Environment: real
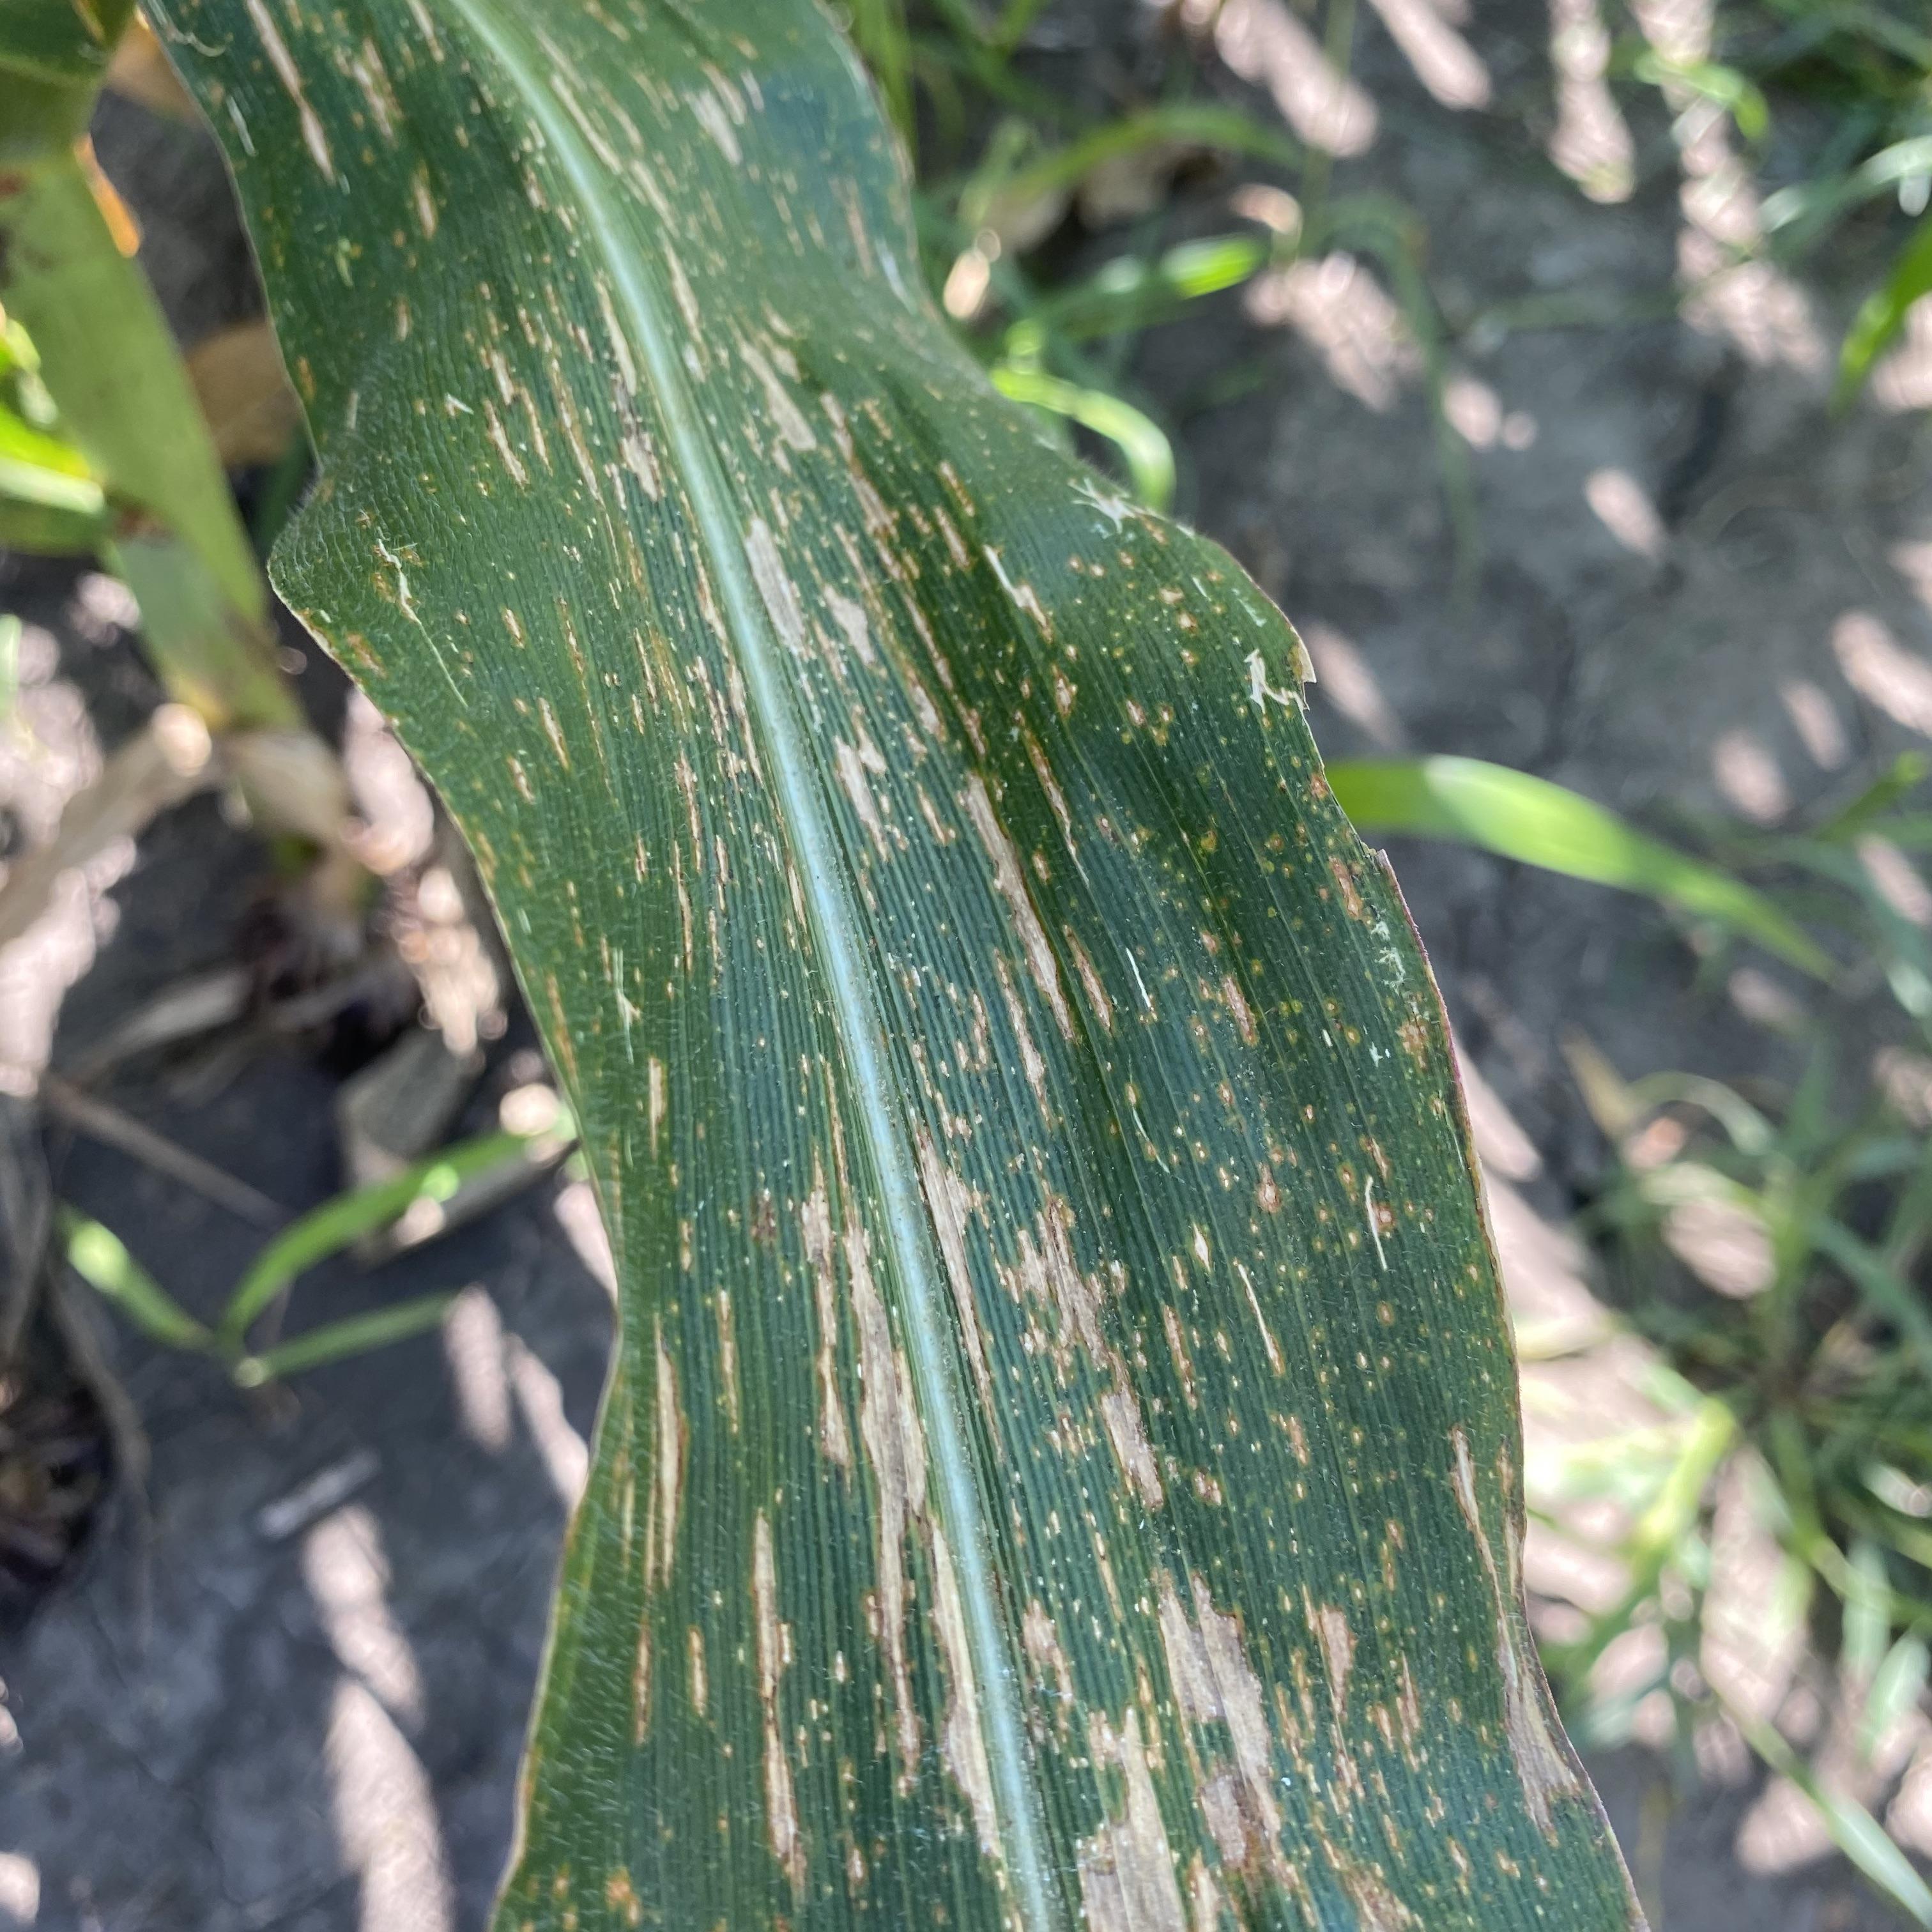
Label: gray_leaf_spot